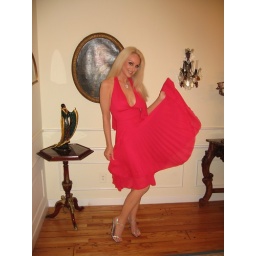
Donna Spangler in her red dress before an event